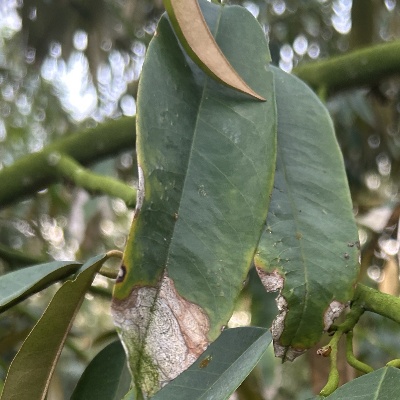
Label: Leaf_Colletotrichum